Spillover of the Myanmar civil war (2021–present)

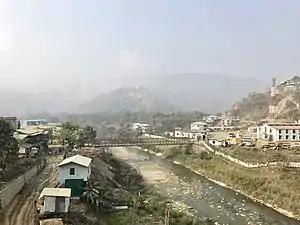
Indo-Burmese Border at Rikhawdar, Chin State

The spillover of the Myanmar civil war has particularly been a cause of concern to Bangladesh. Beyond the influx of refugees from renewed violence on the border, the rise of the non-state actor Arakan Army created concerns about Rohingya repatriation.